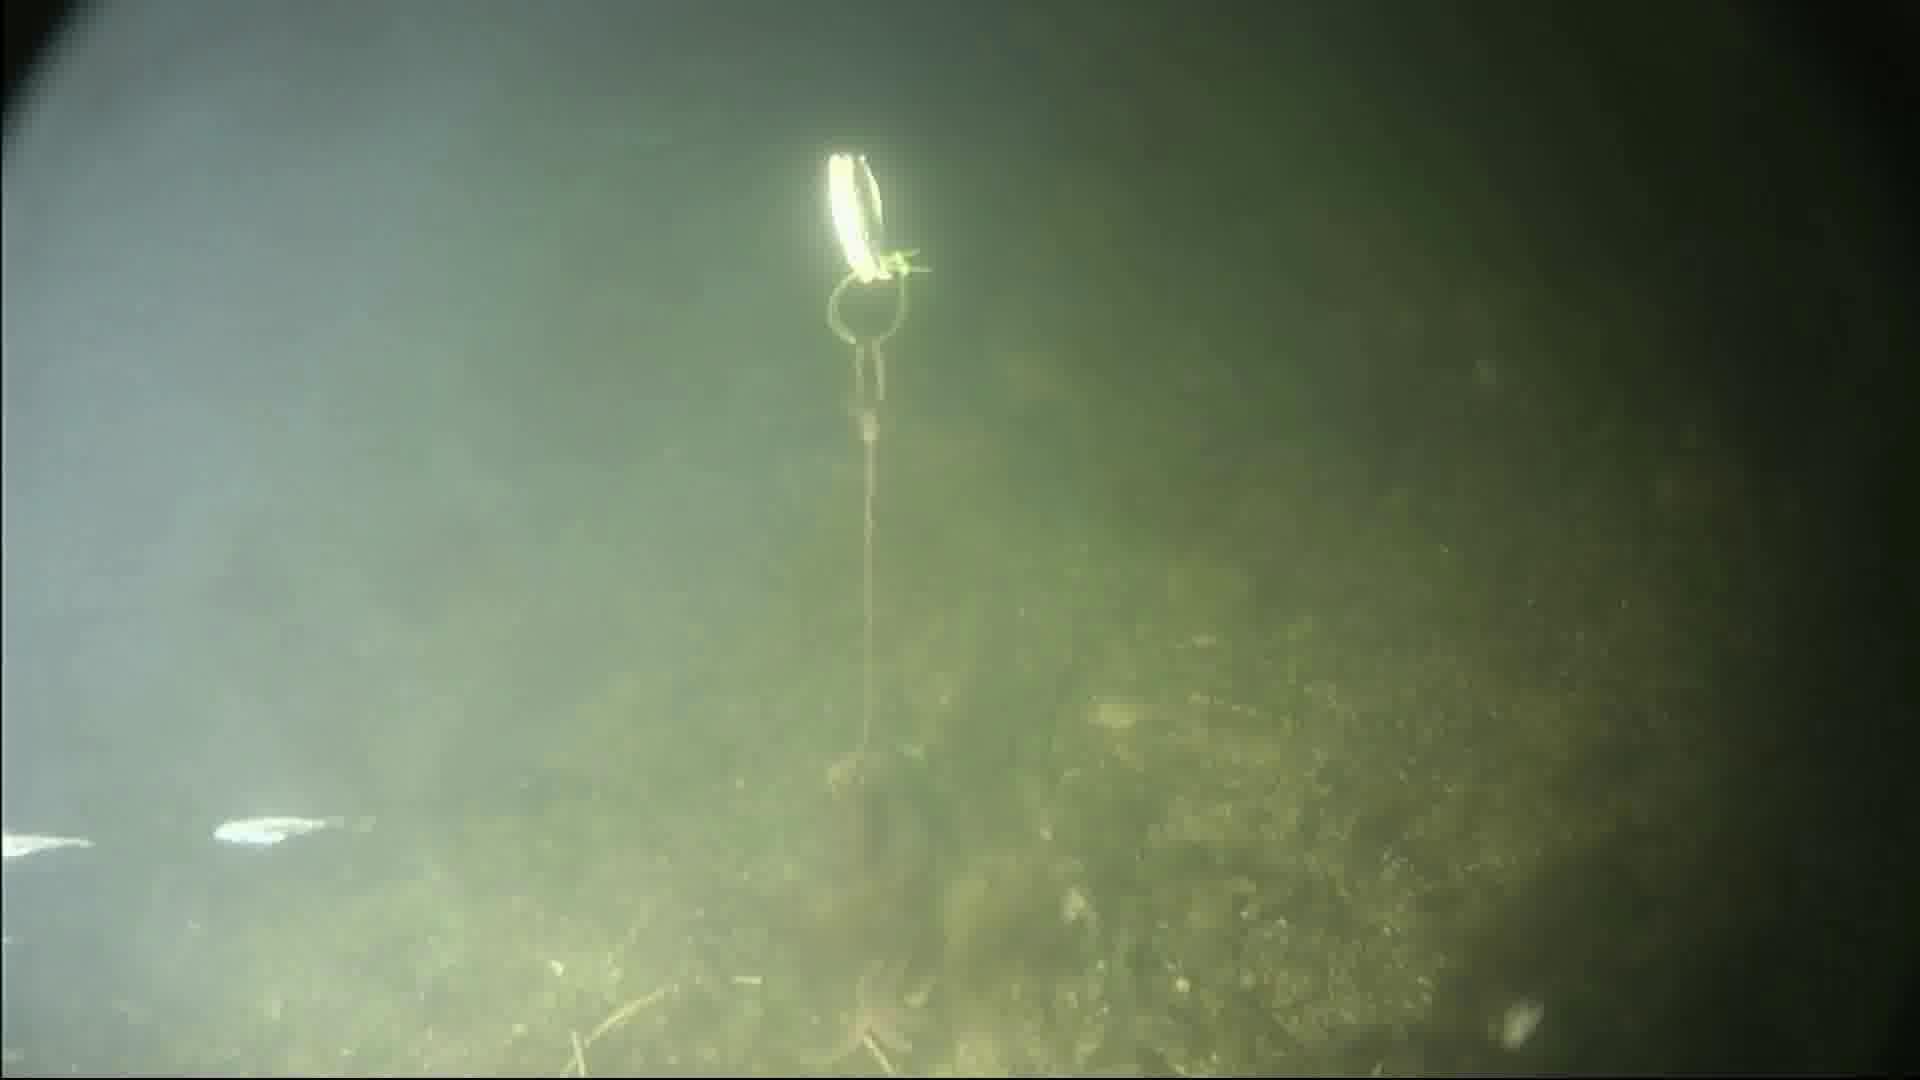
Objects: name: starfish
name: crab
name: small_fish